Sangaré Niamoto Ba

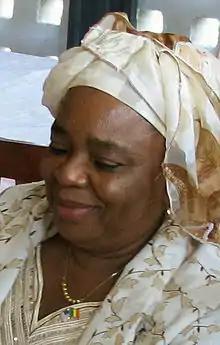
in 2011

Sangaré Niamoto Ba (born 22 April 1955) is a Malian former minister and politician.